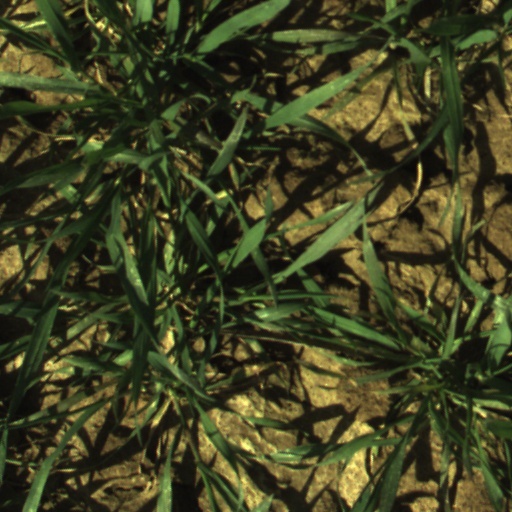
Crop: wheat